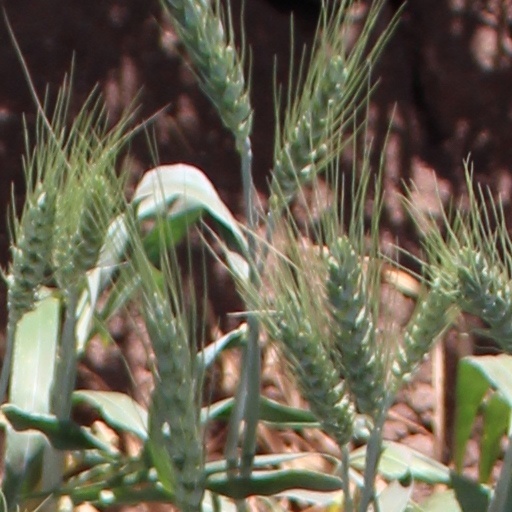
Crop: wheat